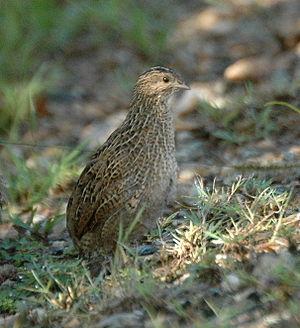
La Caille tasmane est une espèce d'oiseaux de la famille des Phasianidae.